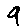
Label: 9